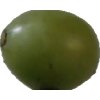
Label: grape